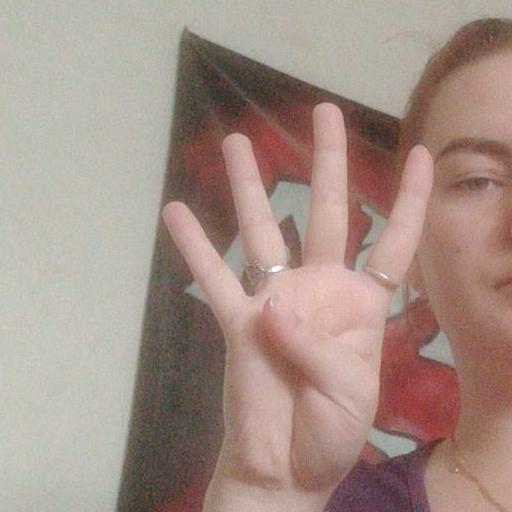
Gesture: four